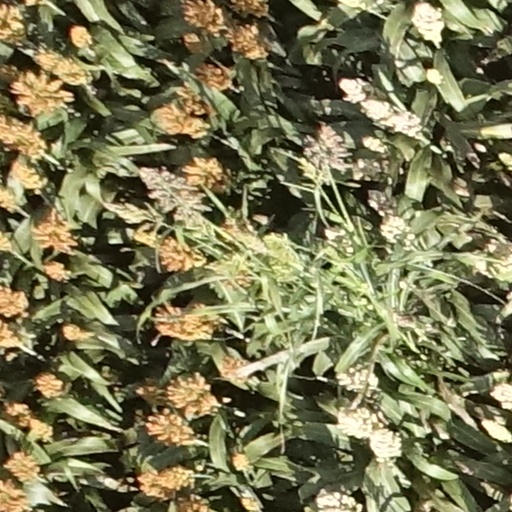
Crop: sorghum